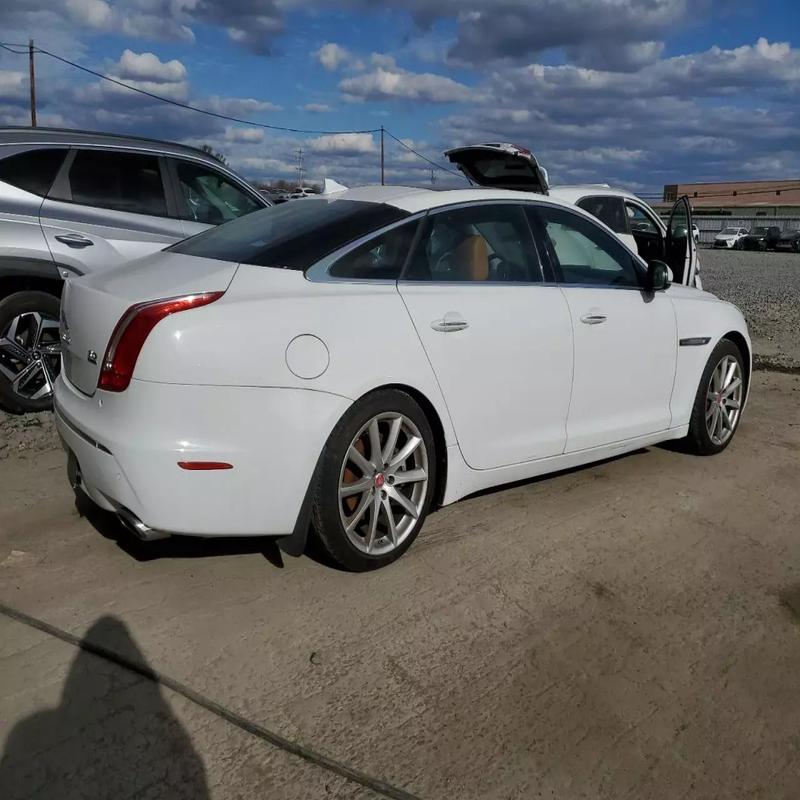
Aucun dommage détecté.
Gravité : aucun